Blink Bonnie (Ridgeway, South Carolina)

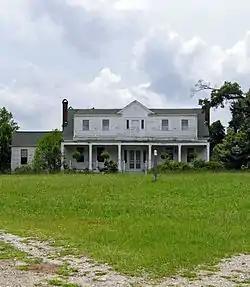
Blink Bonnie, July 2012

Blink Bonnie, also known as Robertson House, is a historic plantation house located near Ridgeway, Fairfield County, South Carolina. It was built in 1822, and is a 1-½ story clapboard frame house on a brick foundation. It features a one-story, hipped roof front porch supported by six double capped square columns. The house has a one-story addition and an old two-room brick kitchen with large open fireplaces, ovens and warmers.